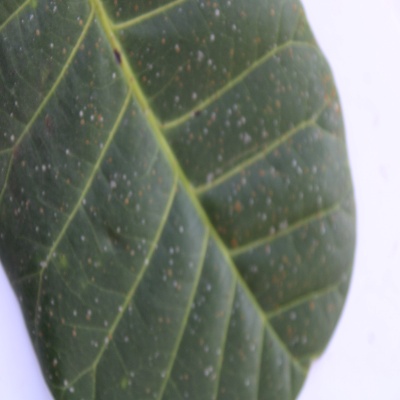
Crop: Cashew
Condition: red rust